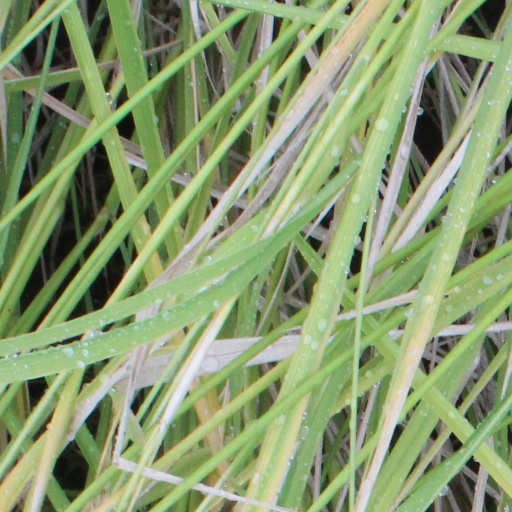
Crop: rice